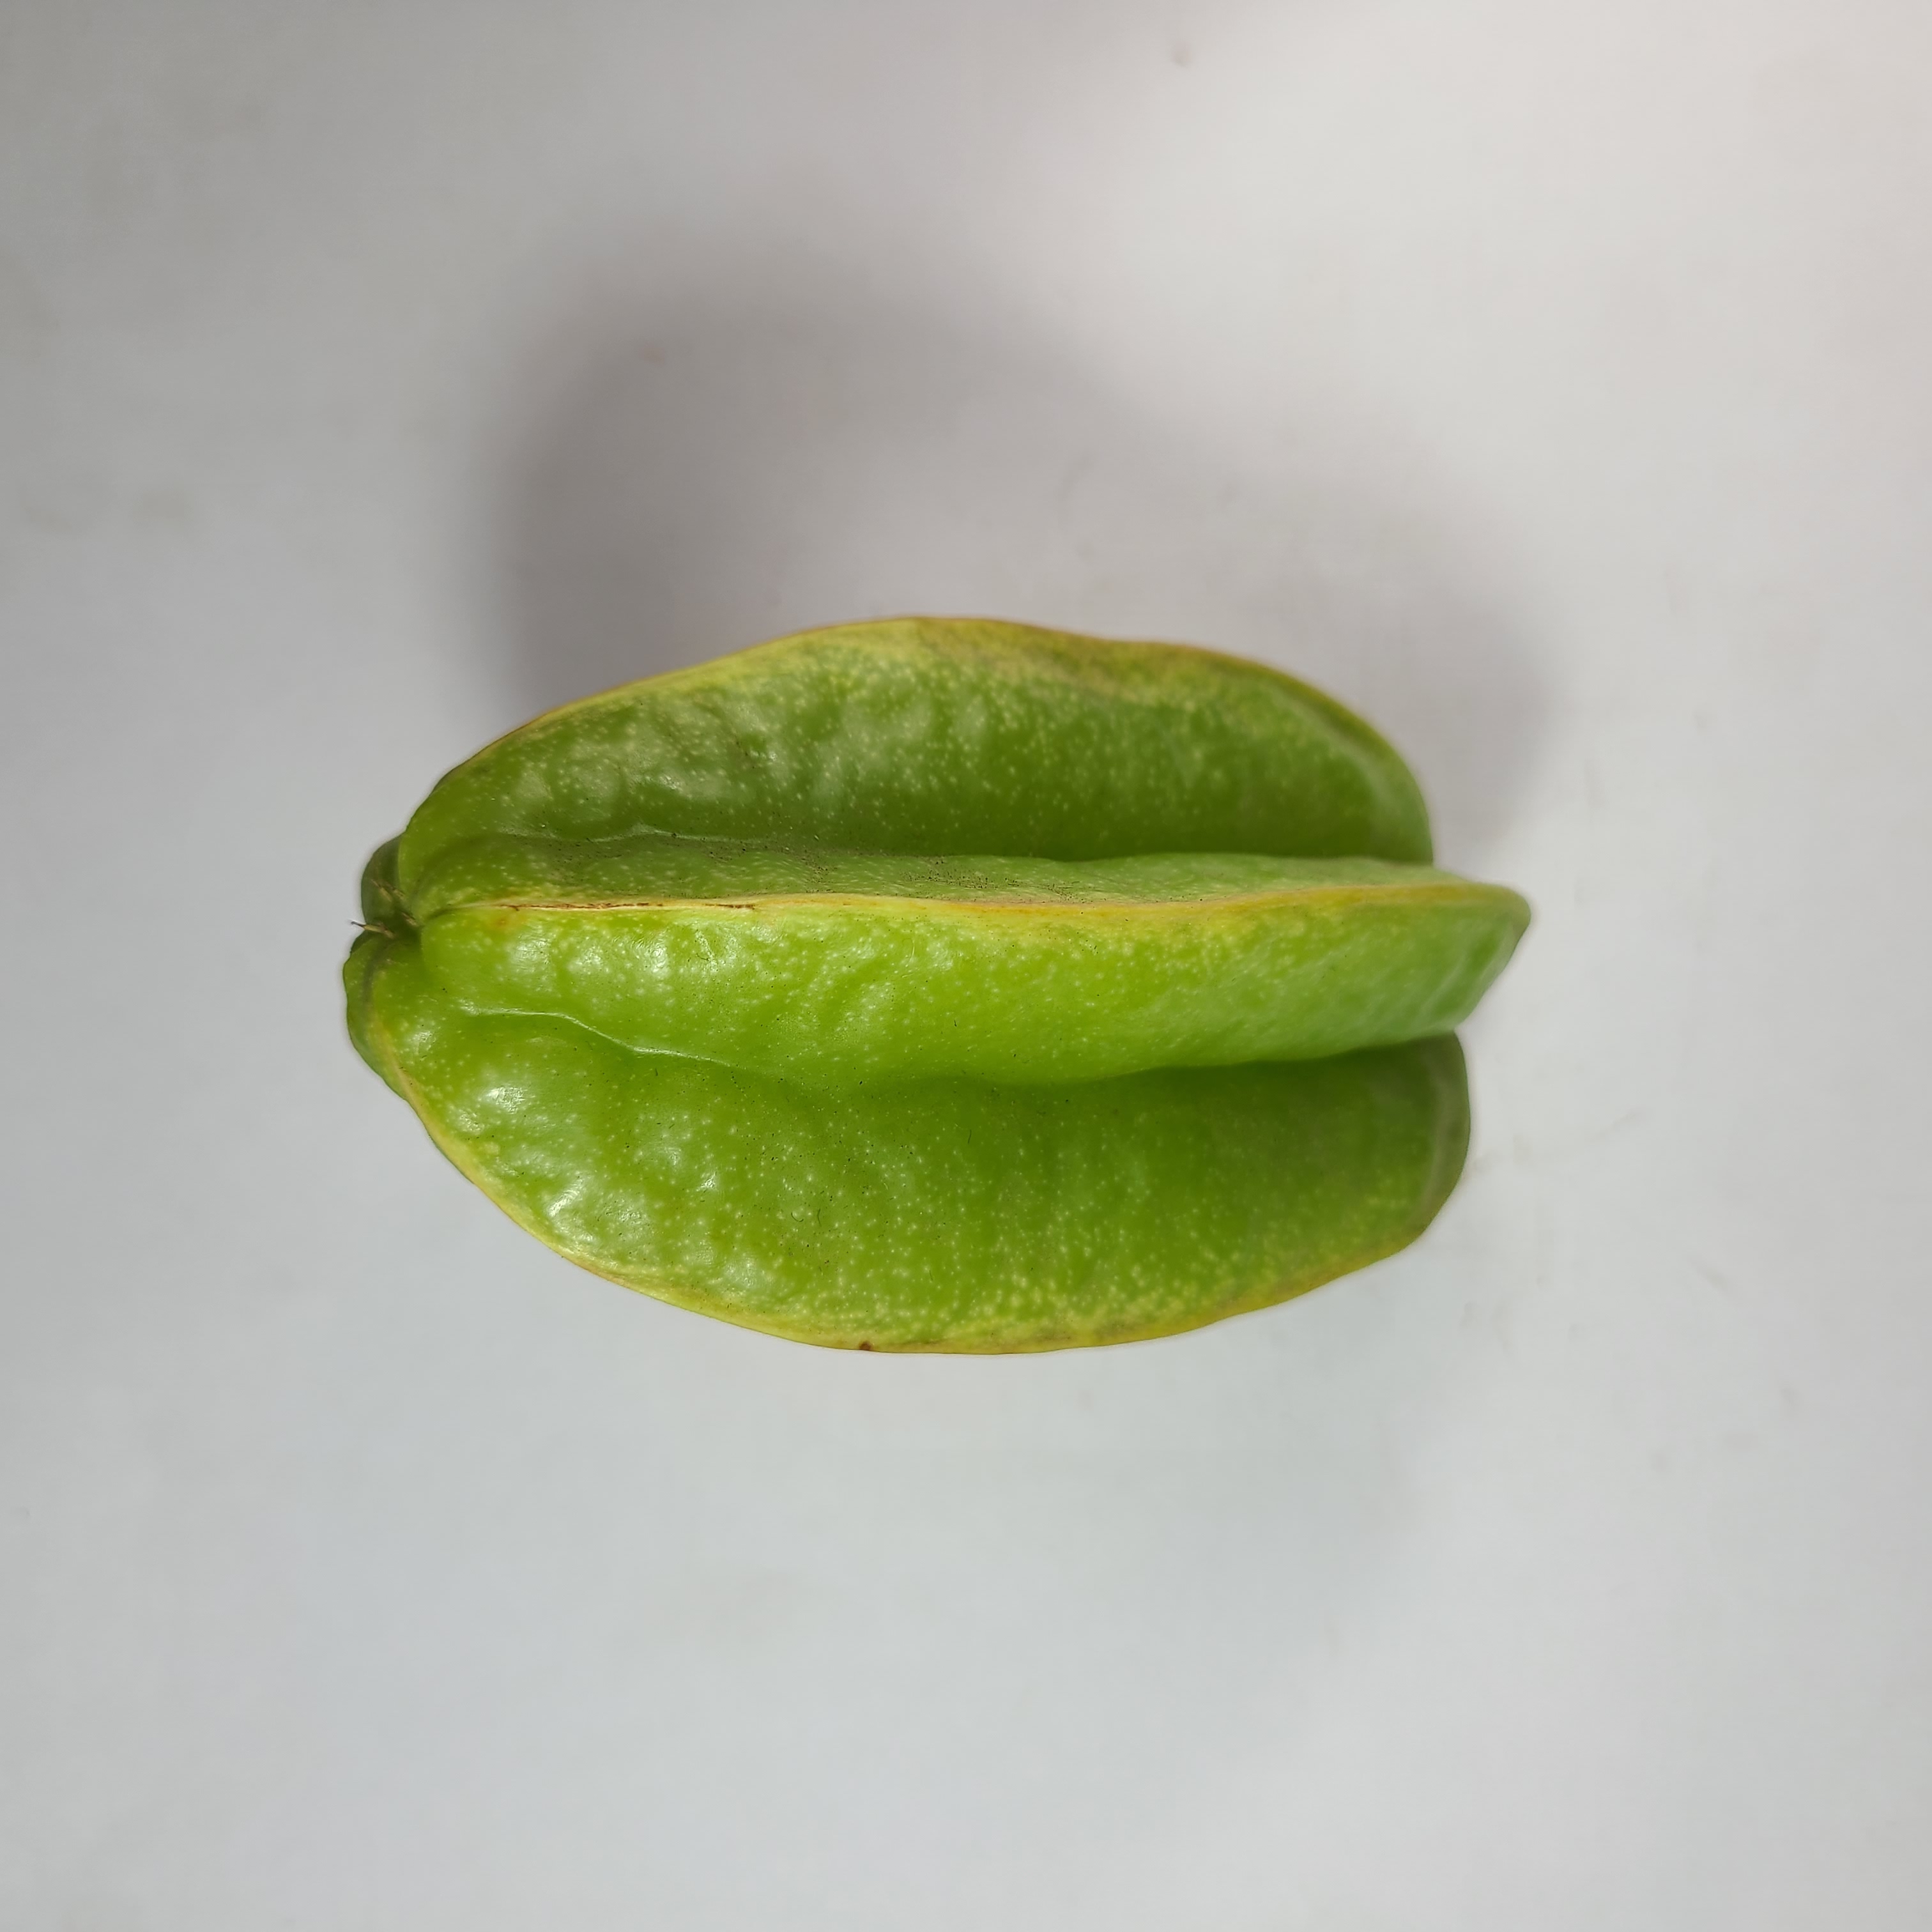
Label: Healthy Fruits